Marc Nordqvist

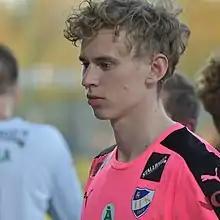

Marc Nordqvist (born 1 June 1997) is a Finnish footballer who plays as a goalkeeper.